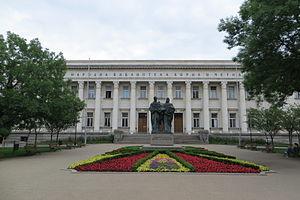
La bibliothèque nationale Saints-Cyrille-et-Méthode, située dans la capitale Sofia, est la bibliothèque nationale de Bulgarie. Fondée le 4 avril 1878, la bibliothèque a reçu le statut de Bibliothèque nationale bulgare trois ans plus tard et linstitution a fusionné en 1924 avec les Archives de la Renaissance nationale bulgare.